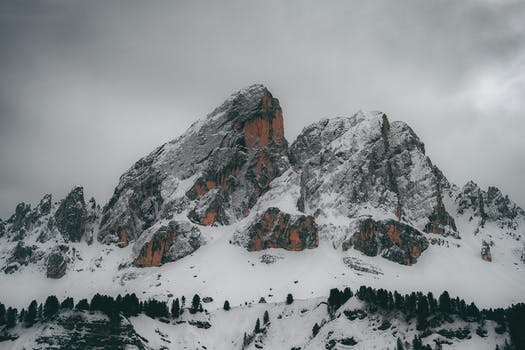
Label: No Watermark